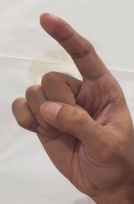
ASL sign: Z